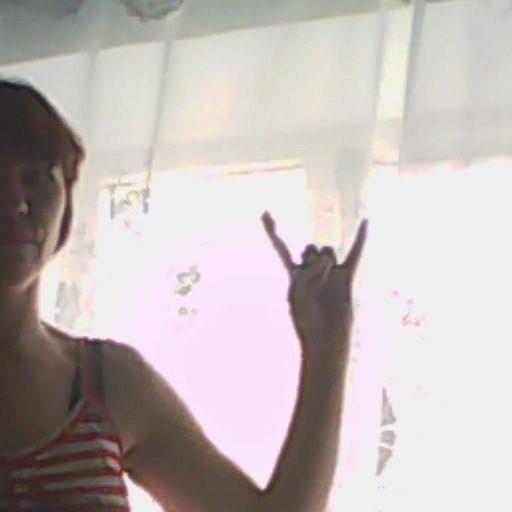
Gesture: rock